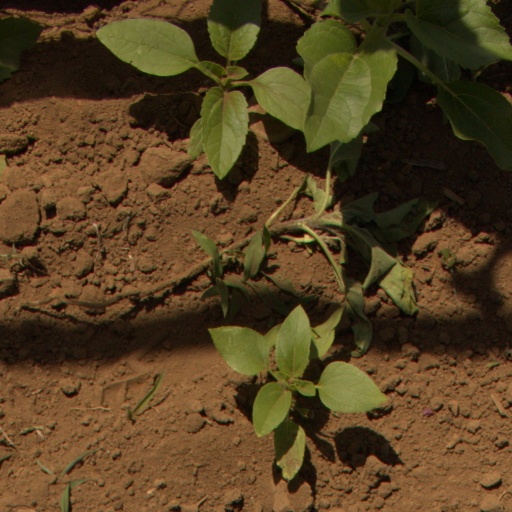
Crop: Jerusalem artichoke